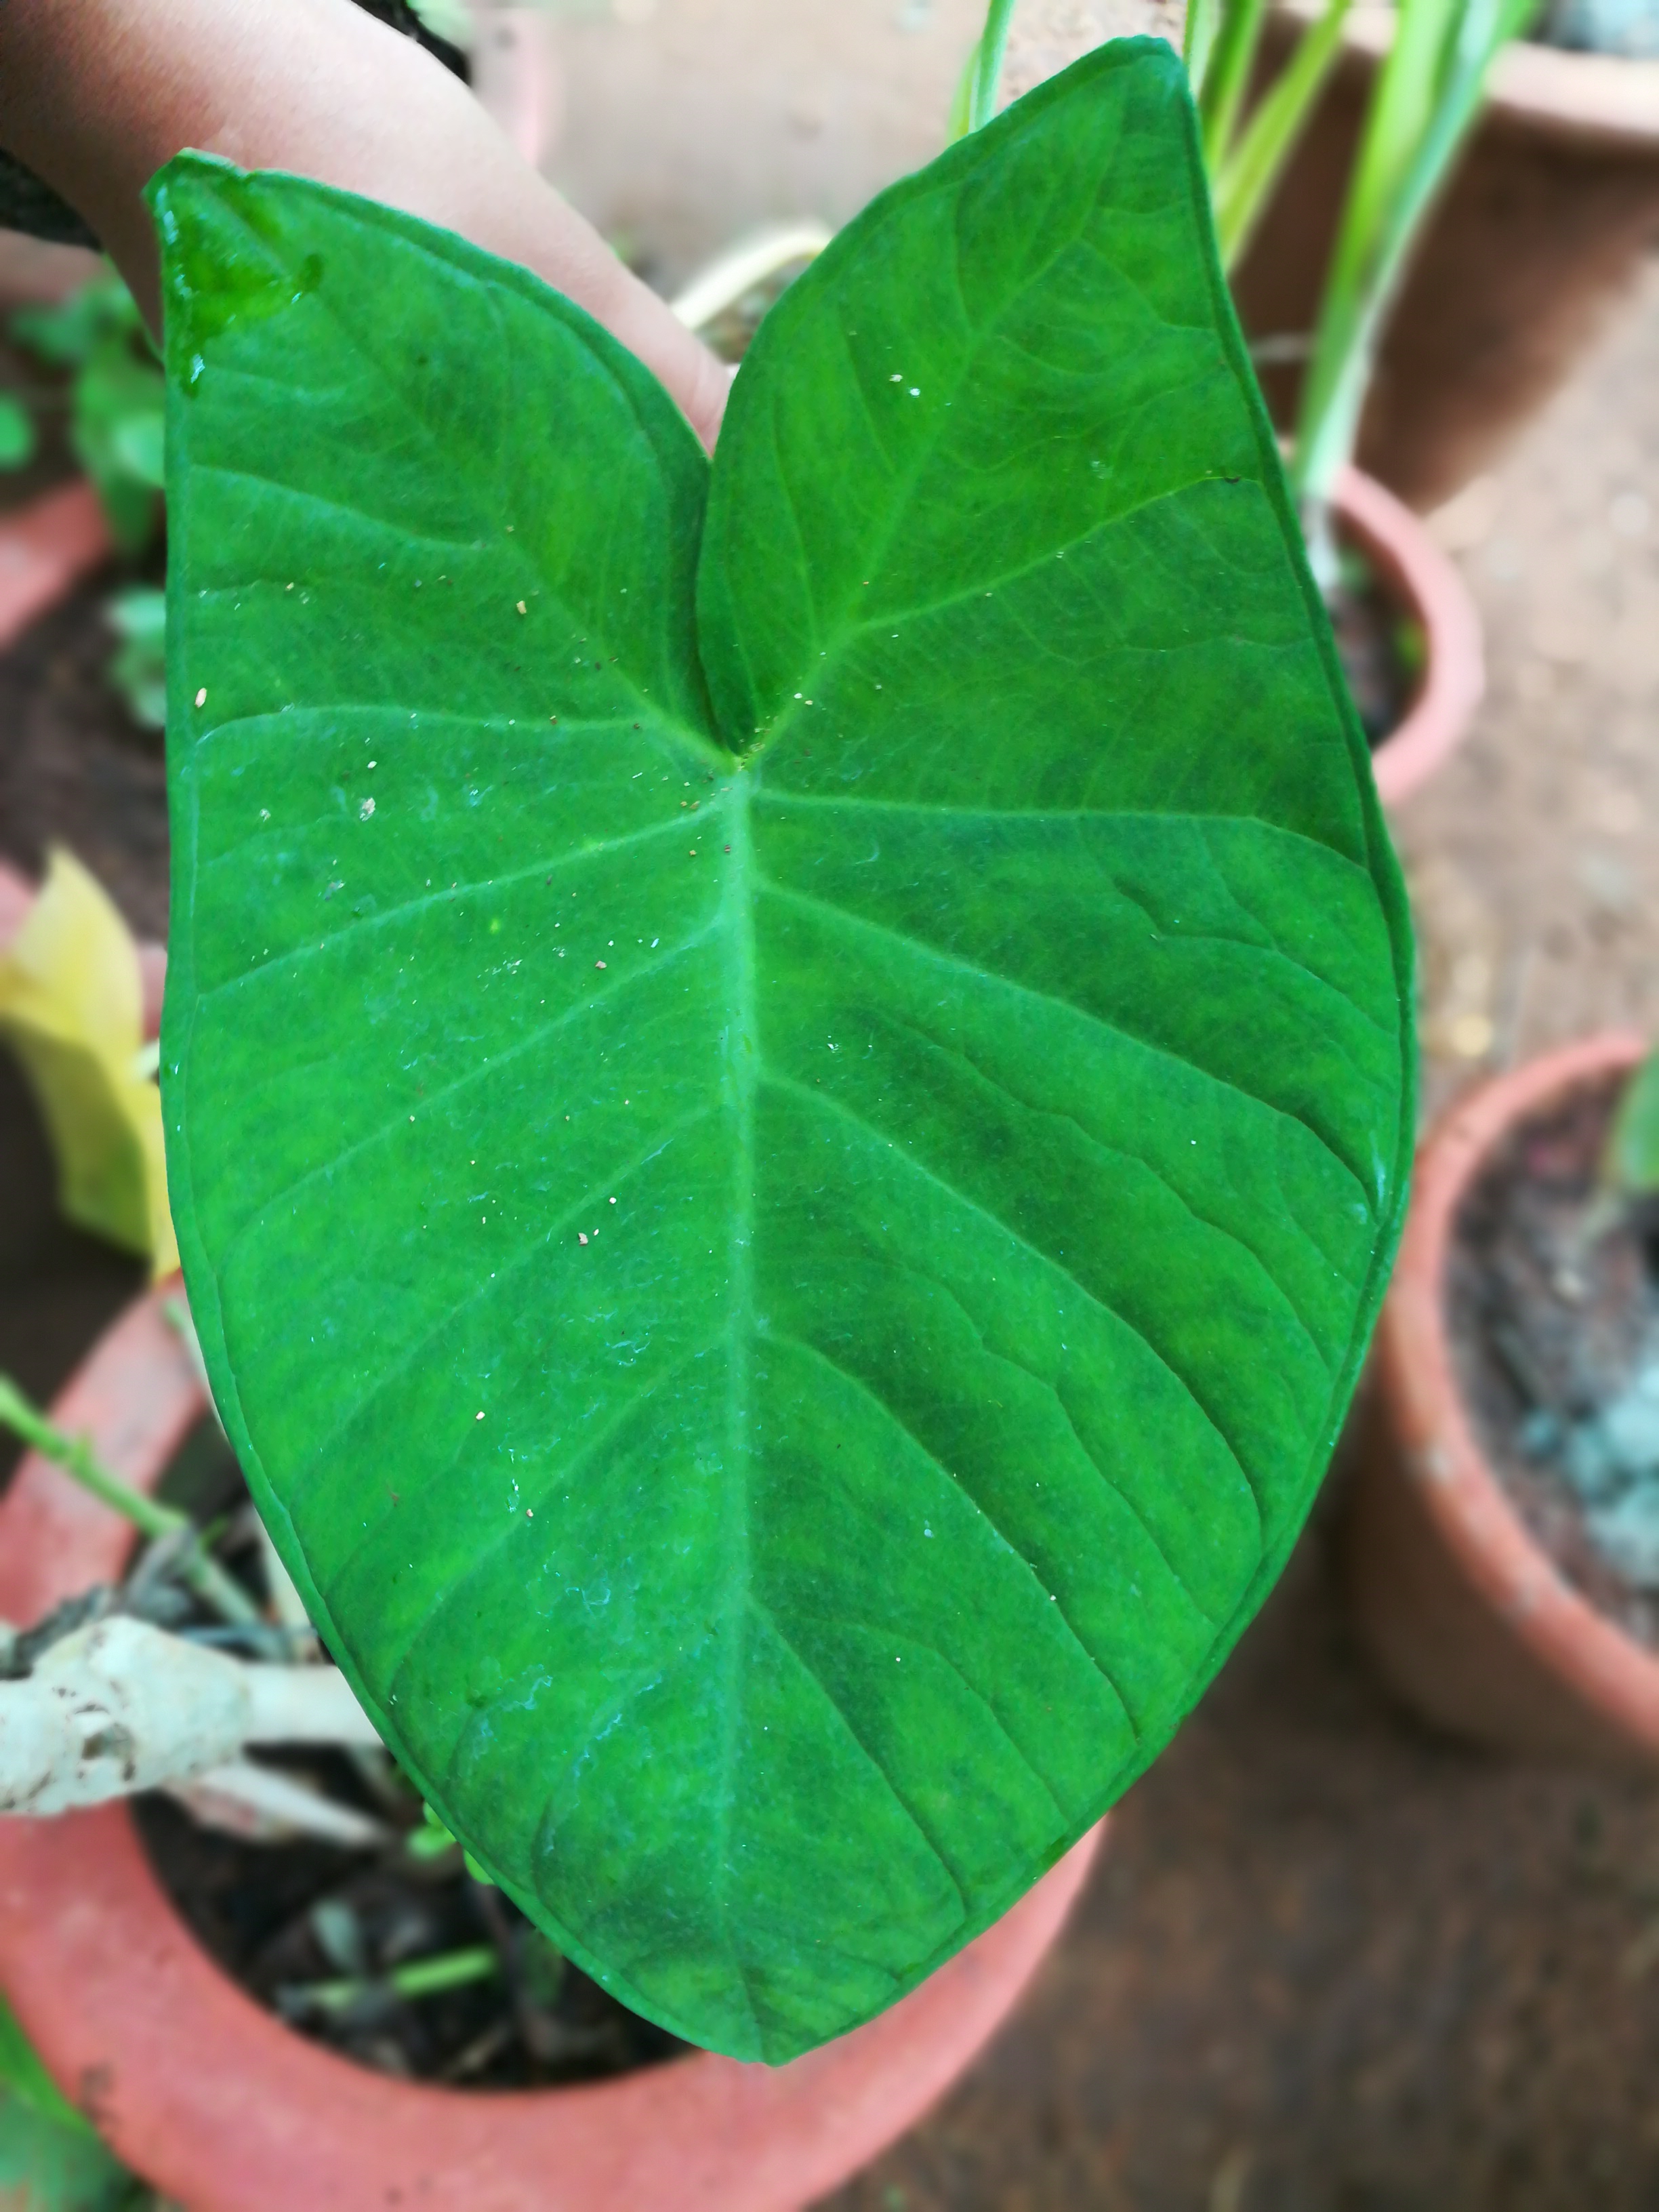
Plant: Taro